Contemporary European law

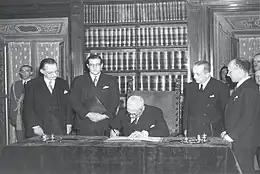

The influences of the historical school and the political fragmentation in which the Germanic region found itself in the first half of the 18th century contributed to delaying the start of a process of legal codification, but the German unification completed in 1871 under the guidance of Otto von Bismarck changed things. In reality, as early as 1861, a commercial code (called ADHGB) had been enacted and quickly adopted by all the states of the confederation. The protagonist of this work was the jurist Levin Goldschmidt, who contributed to the creation of a practical and modern code, focused on commercial transactions rather than the person of the merchant, capable of regulating many situations ranging from railway transport to credit and companies.